Propeller walk

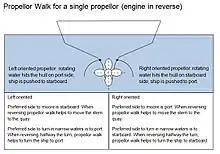
Propeller walk single propeller in reverse

Propeller walk (also known as propeller effect, wheeling effect, paddle wheel effect, asymmetric thrust, asymmetric blade effect, transverse thrust, prop walk) is the term for a propeller's tendency to rotate about a vertical axis (also known as yaw motion). The rotation is in addition to the forward or backward acceleration.